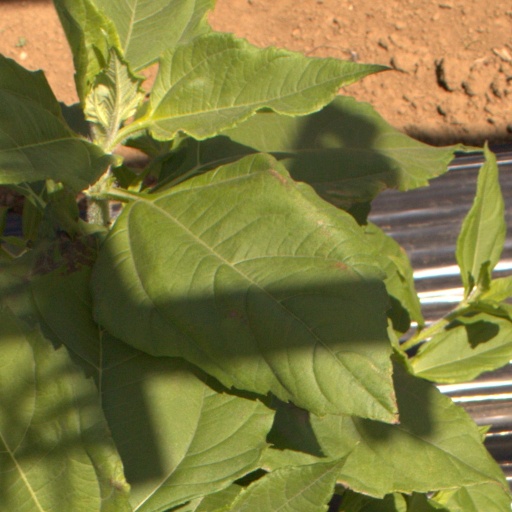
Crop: Jerusalem artichoke